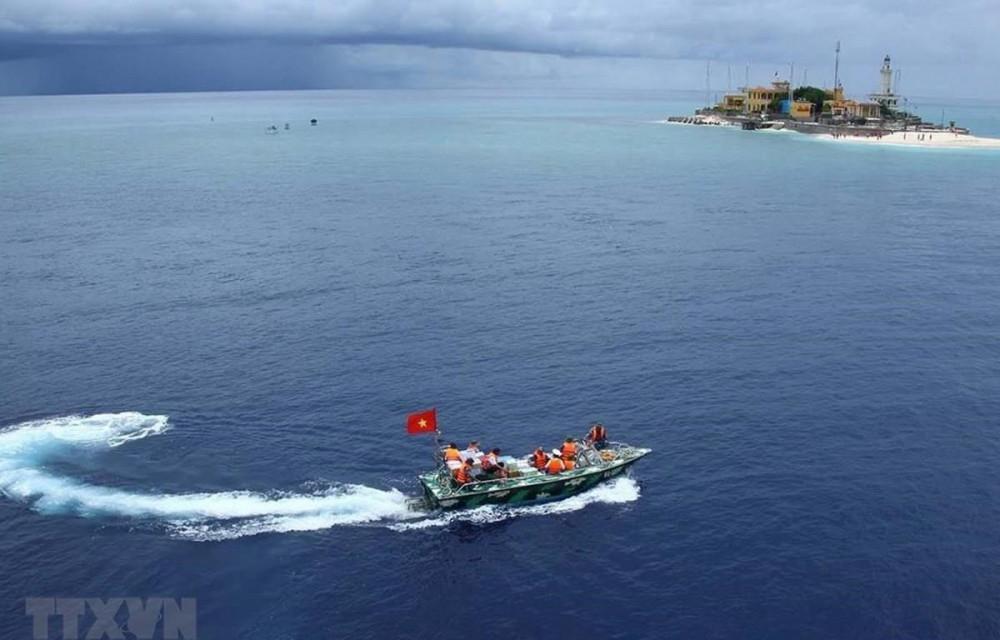
có hai con tàu đang di chuyển ở trên biển